Ufton Nervet rail crash

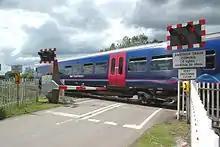
The level crossing pictured in 2012

Ufton Nervet level crossing was an automatic half-barrier level crossing (AHBC) situated on the Reading–Taunton branch of the Great Western Main Line between and stations in Berkshire. In the United Kingdom, AHBCs are used on roads where traffic is unlikely to block the crossing and where the line speed is not more than . Ufton Nervet AHBC was situated on Ufton Lane, an unclassified road connecting the A4 (between Reading and Newbury) with the village of Ufton Nervet. The railway at the crossing is surrounded by fields, and was a short distance from the A4.